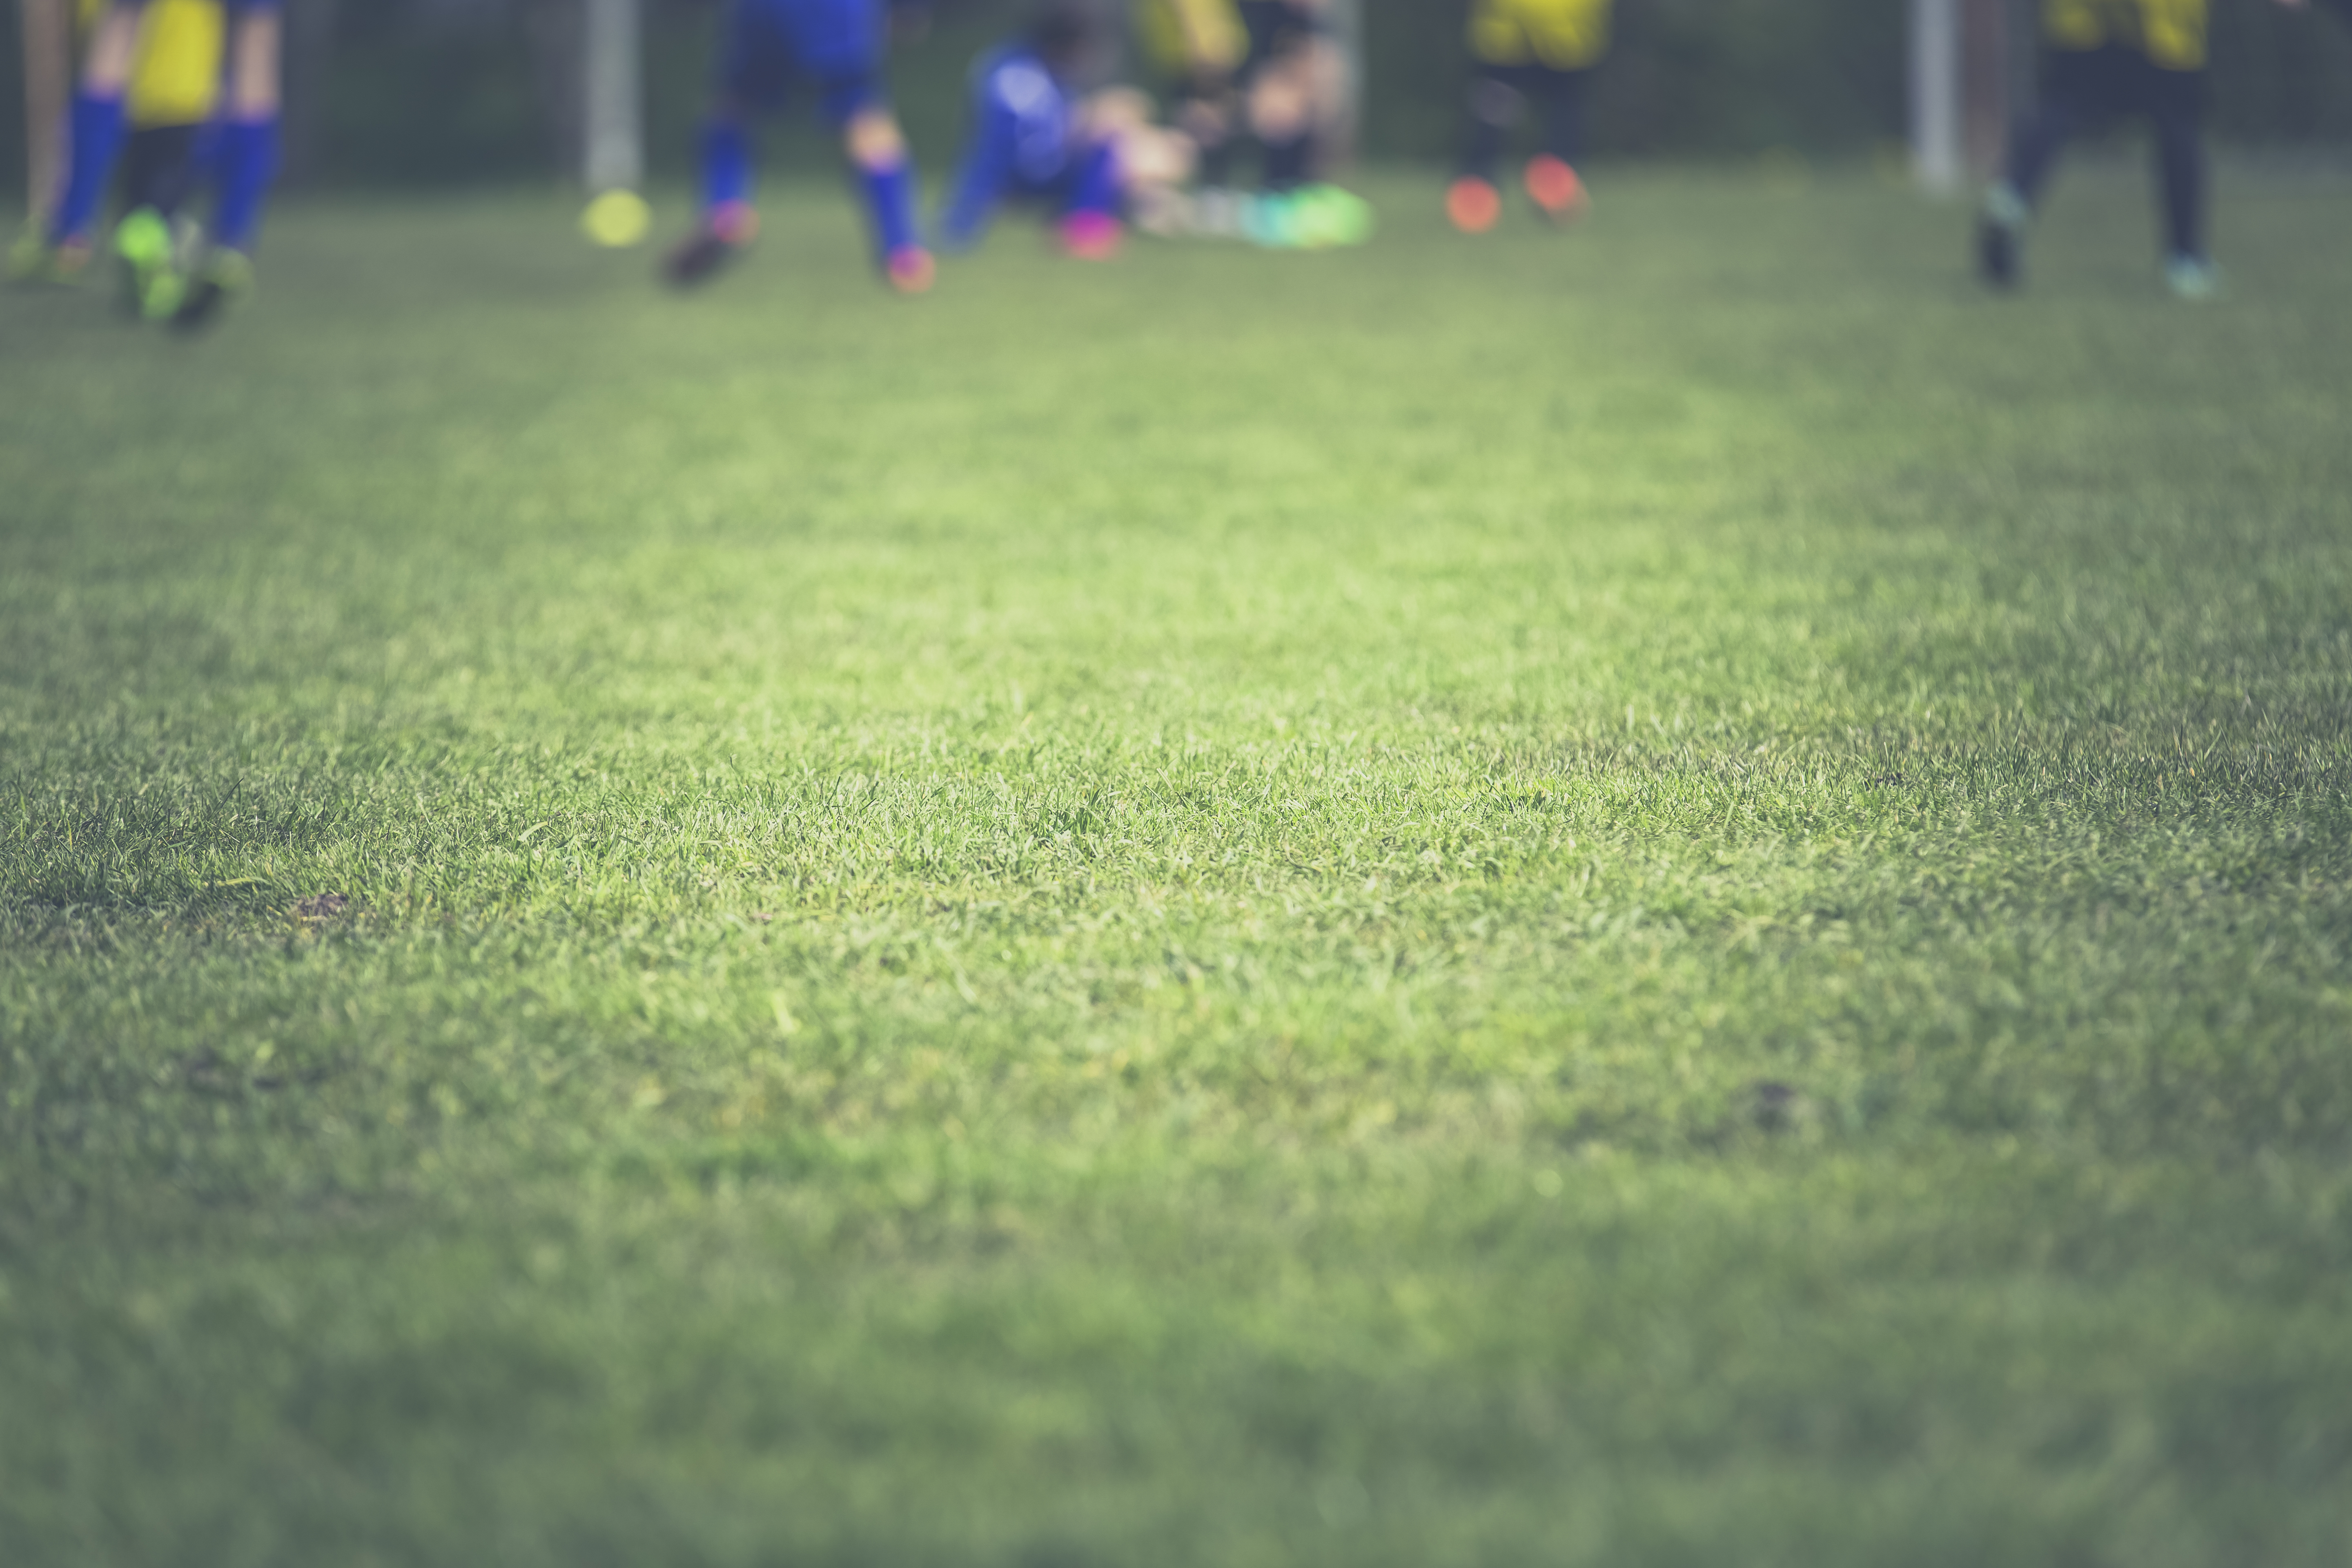
grass, plant, sport, field, ground, lawn, meadow, game, sunlight, leaf, flower, green, soccer, football, stadium, flooring, grass family, sport venue